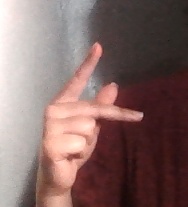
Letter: dha